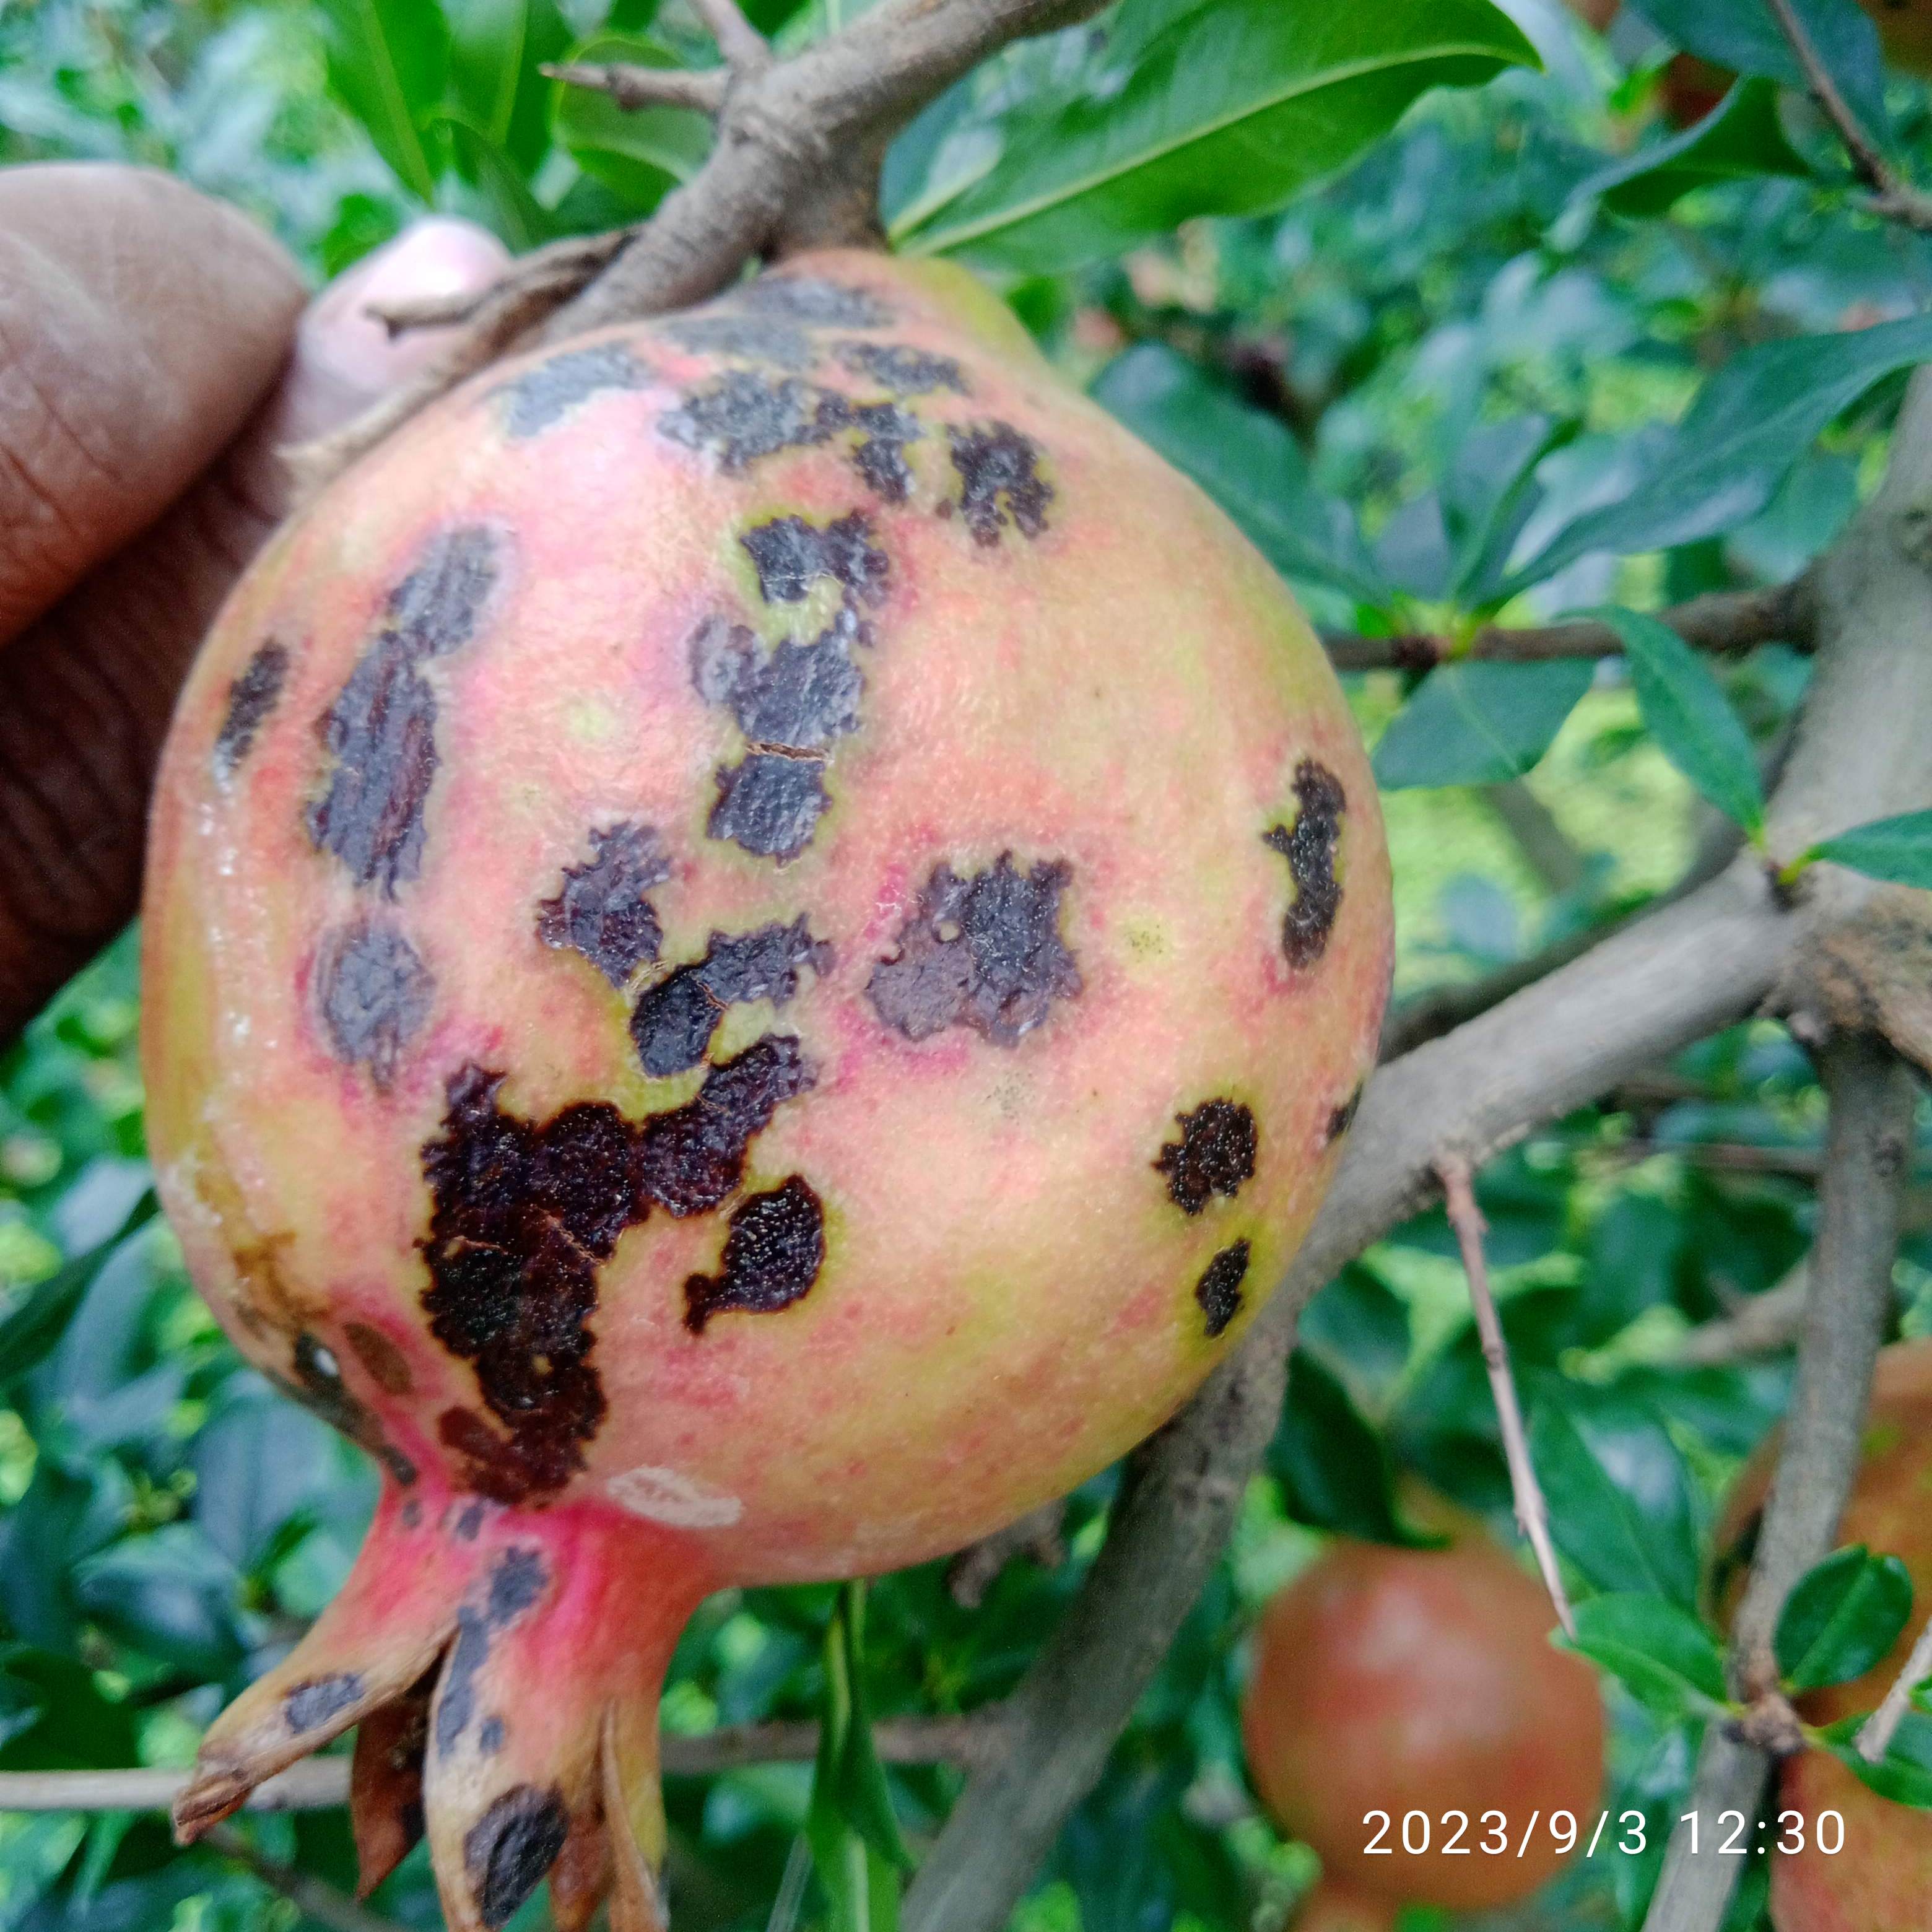
Label: Anthracnose